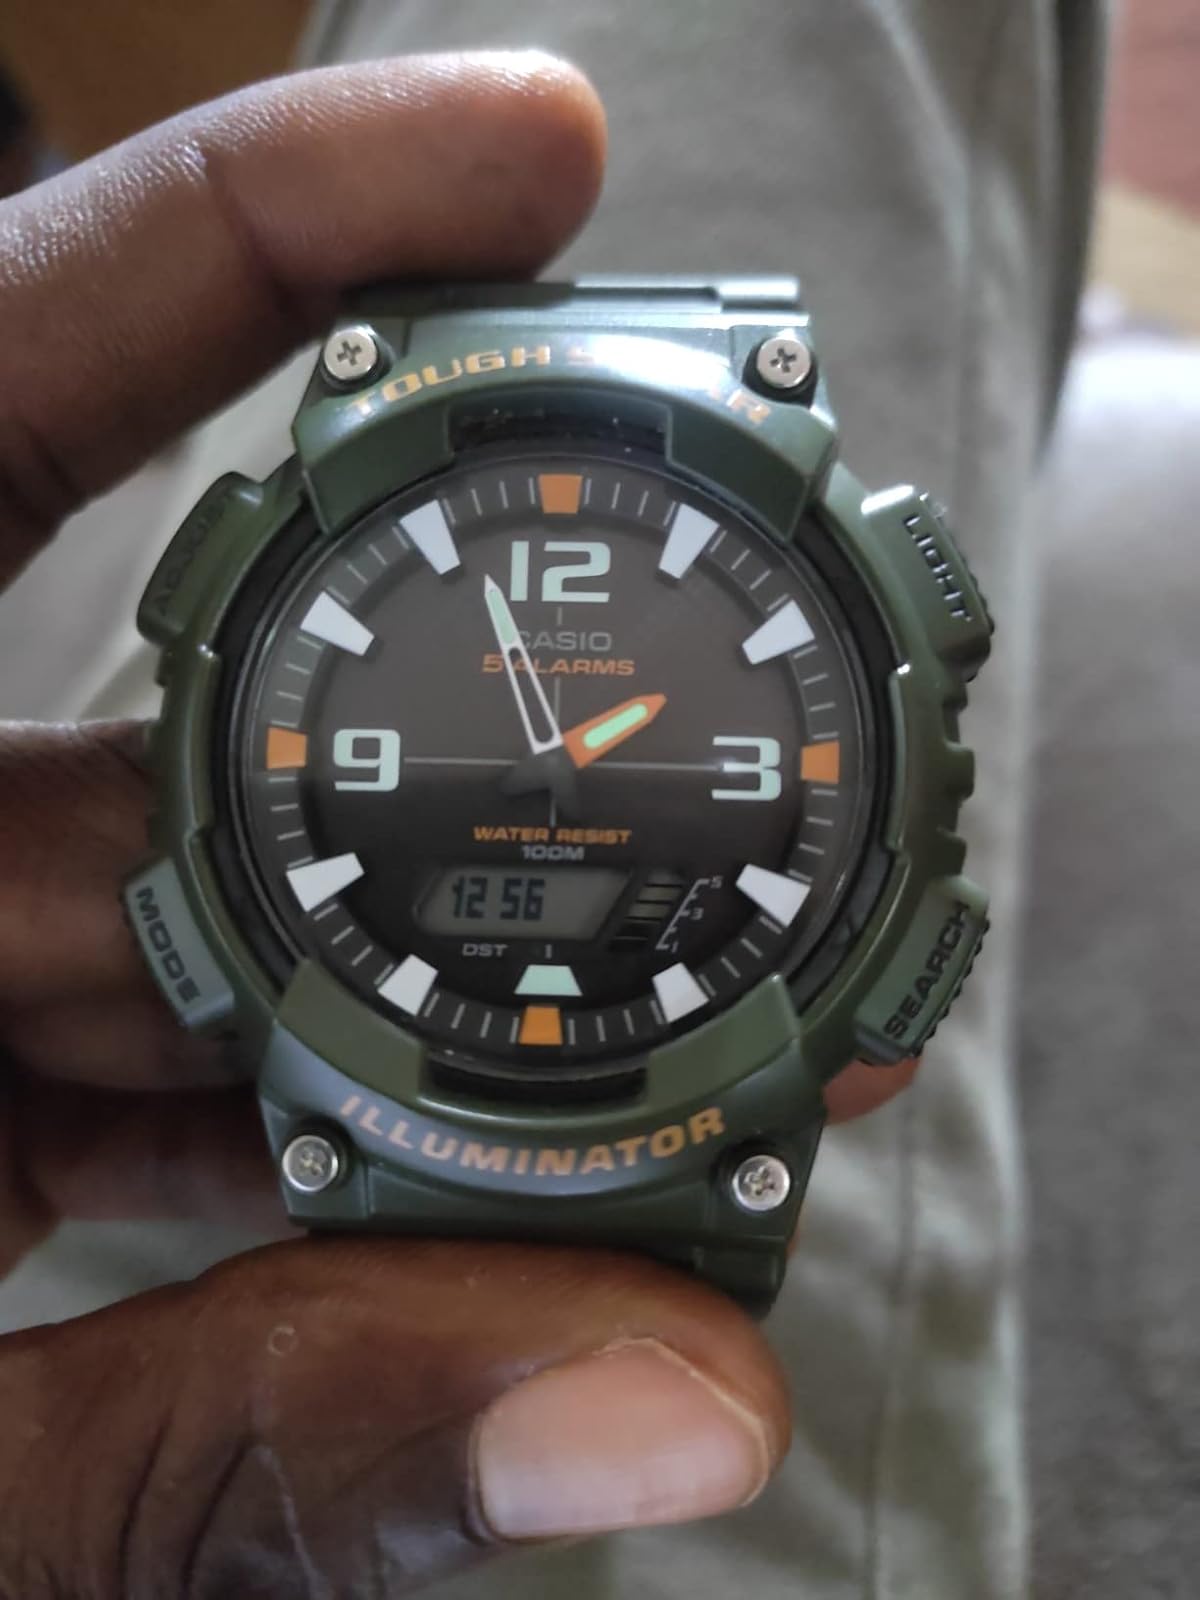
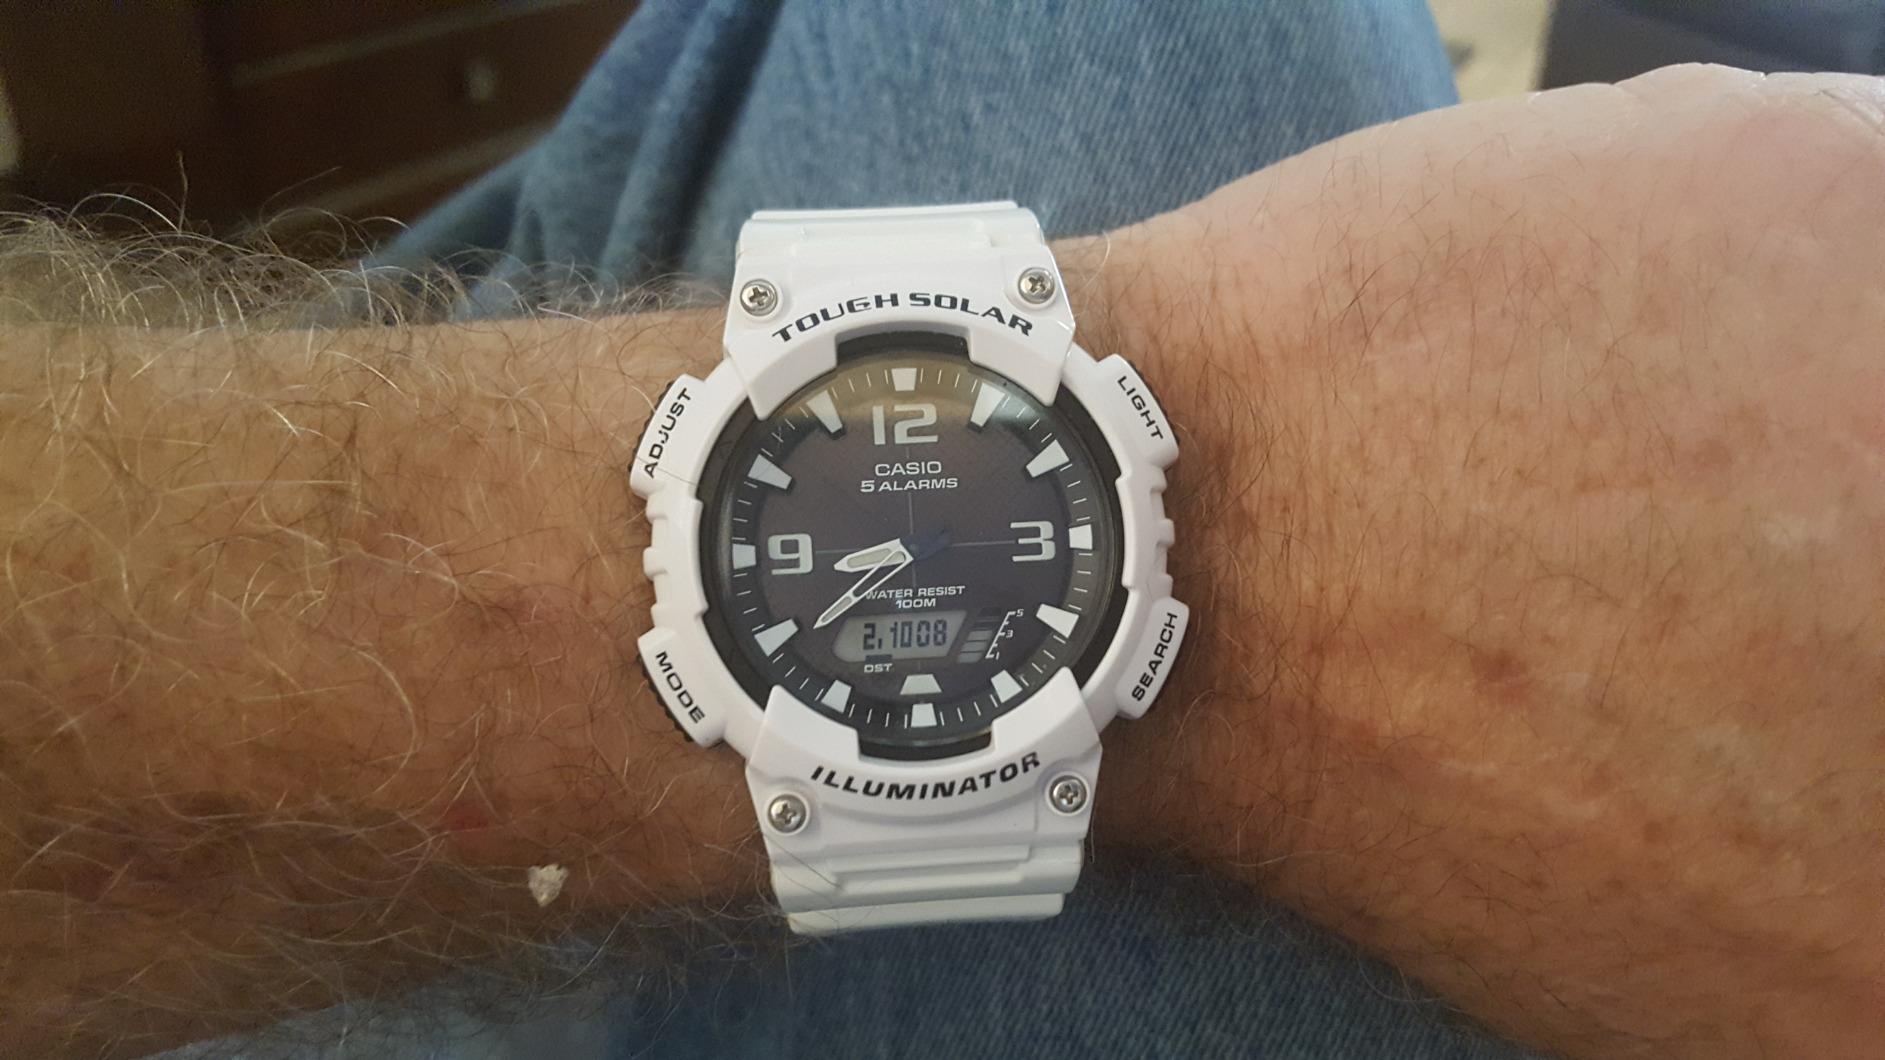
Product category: accessories_watch
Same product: no